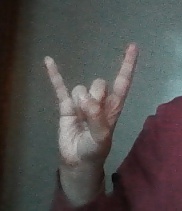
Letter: la